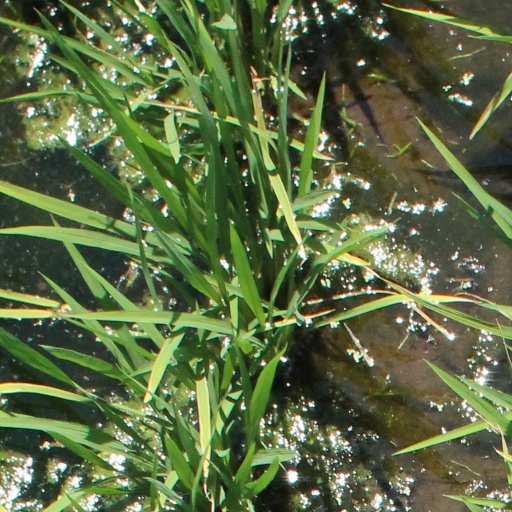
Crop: rice